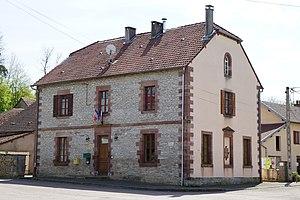
Mairie de Longevelle.
Longevelle est une commune française située dans le département de la Haute-Saône, en région Bourgogne-Franche-Comté.